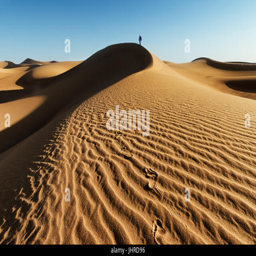
traditional dressed man with turban walks up a sand dune in the desert